Jean-Pierre Aumont

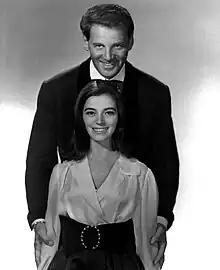
Pavan and Aumont in 1965

Aumont was married four times to three women. His first wife was French actress Blanche Montel, to whom he was married from 1938 to 1940, ultimately divorcing. While in Hollywood, Aumont married Maria Montez, a Dominican actress. She was known as the Queen of Technicolor, and their marriage was very happy. However, Montez drowned in her bathtub on 7 September 1951 after suffering an apparent heart attack at the family's villa in Suresnes. Montez and Aumont had one child, a daughter, Tina (1946–2006).